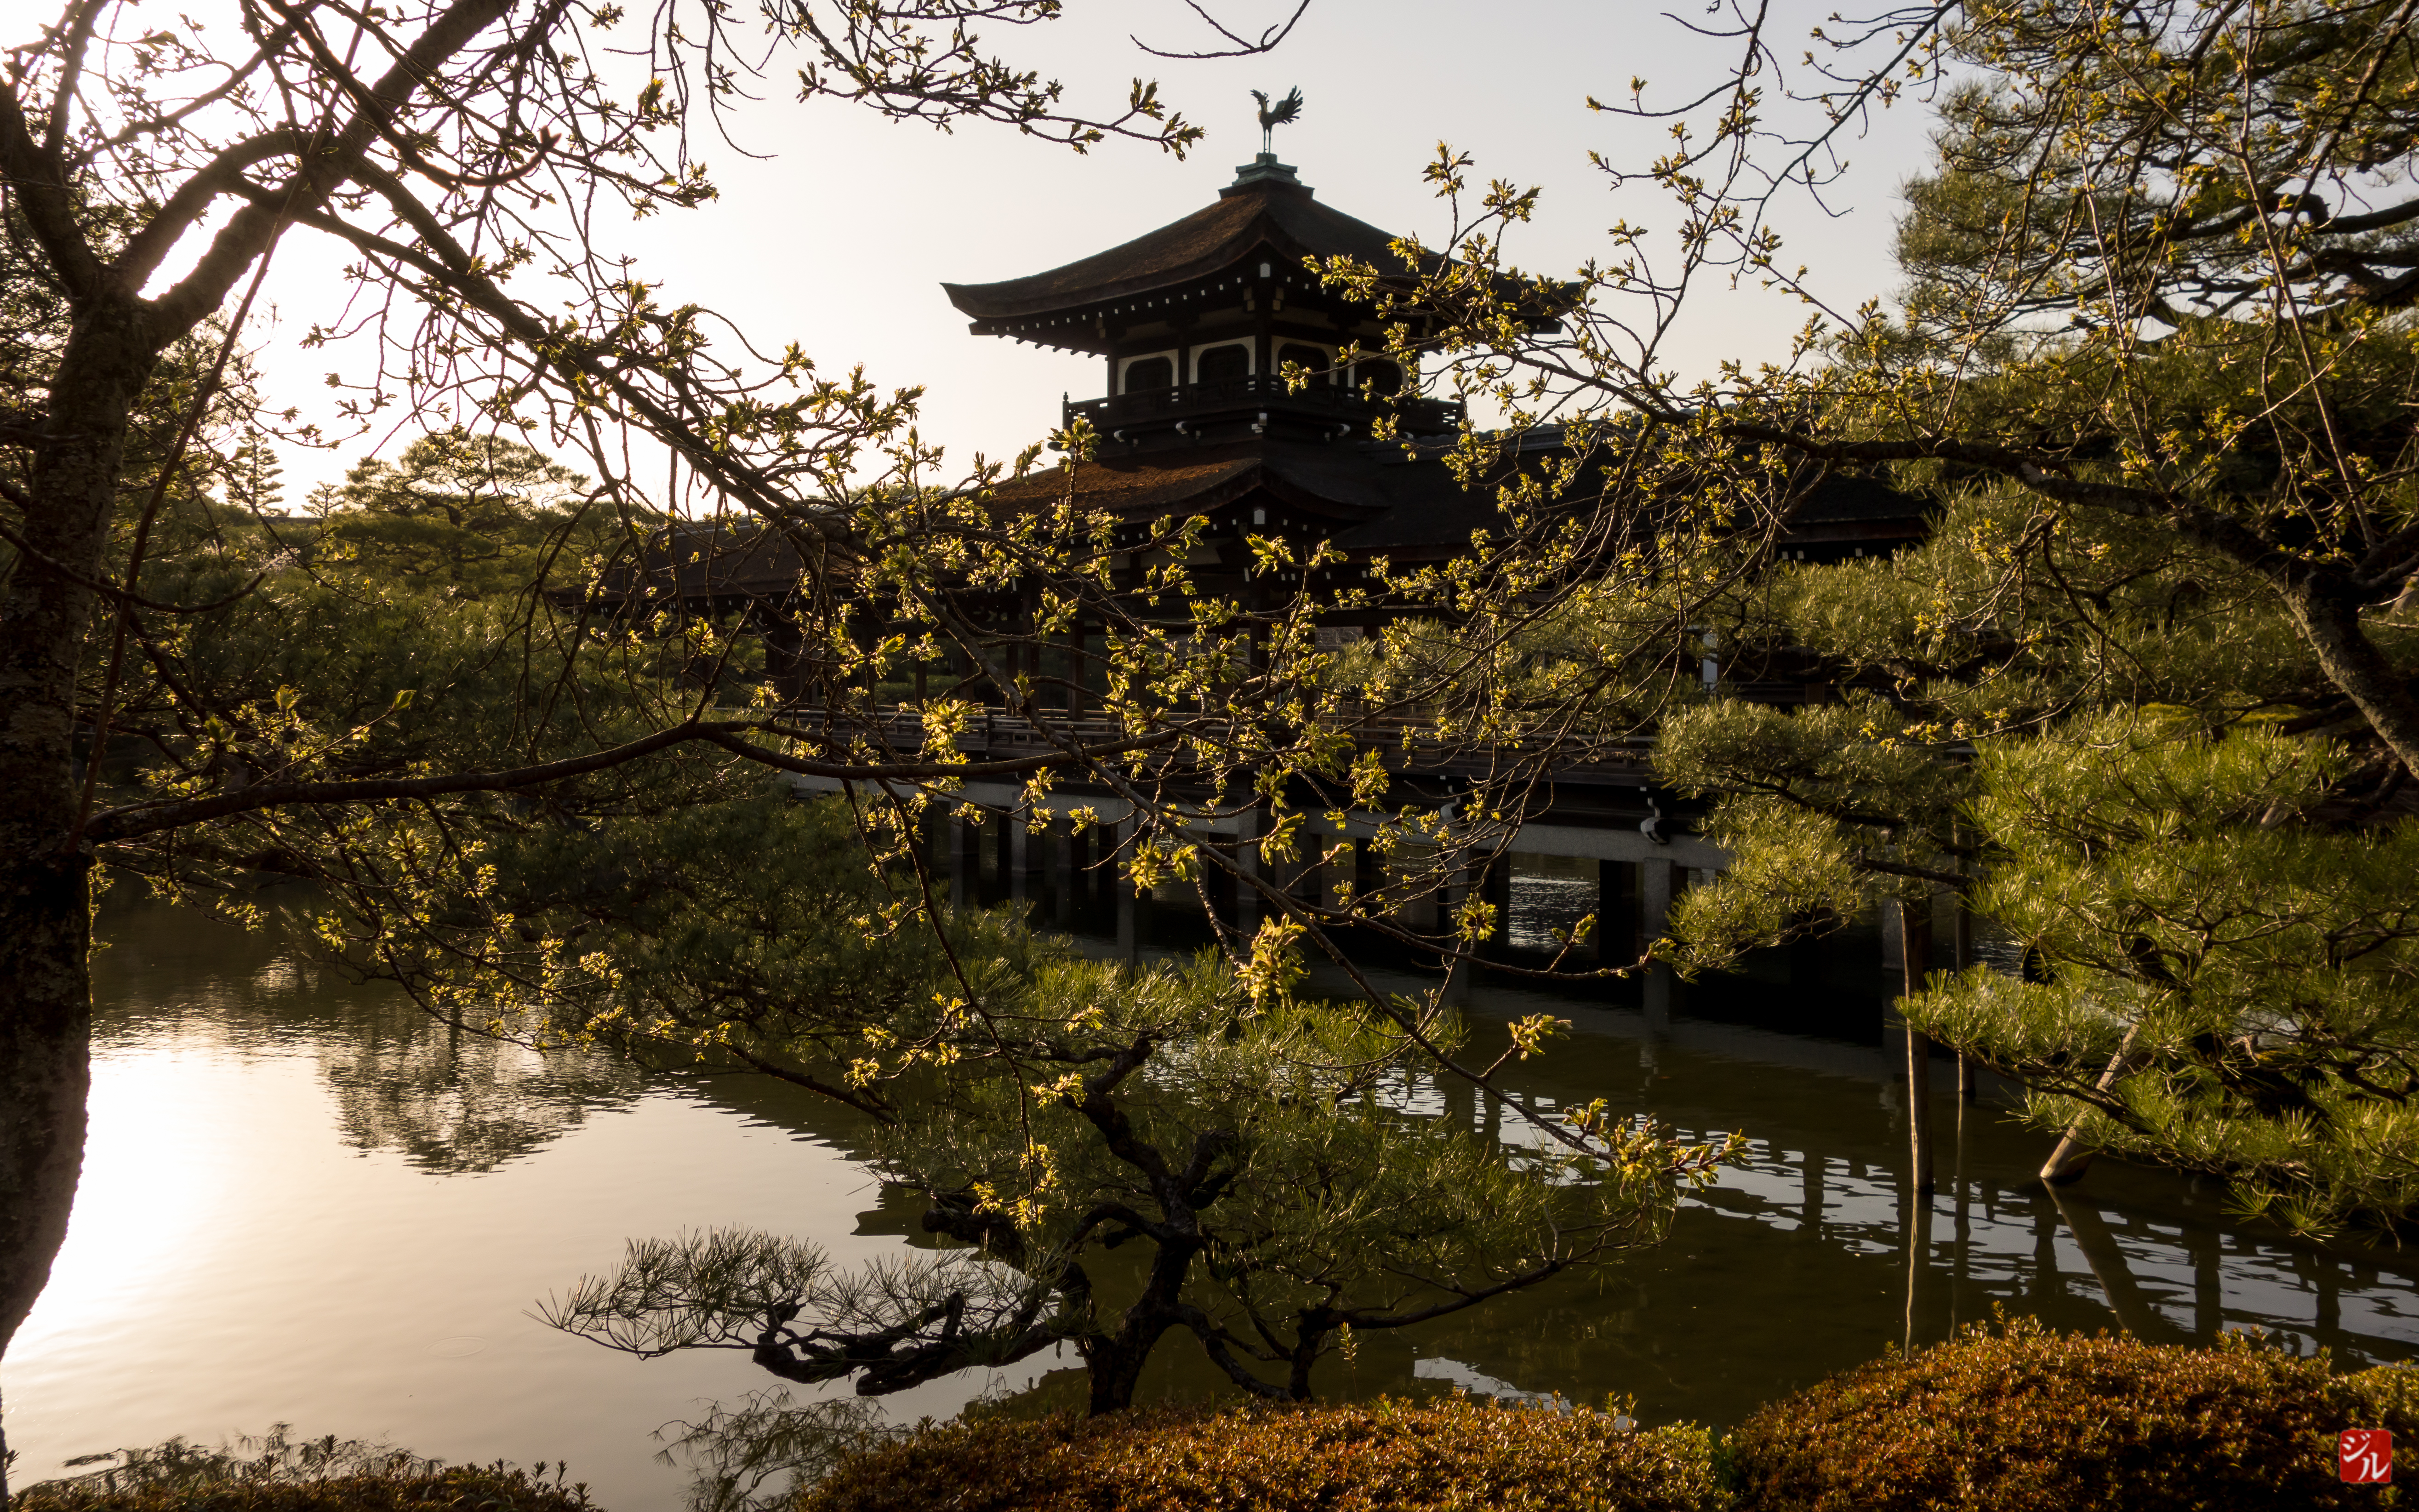
landscape, tree, nature, plant, morning, leaf, flower, reflection, autumn, park, botany, garden, season, 2013, japon, woodland, rural area, woody plant